Pier Carlo Padoan

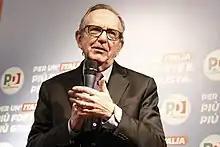
Pier Carlo Padoan during a PD rally in 2018.

From 1998 until 2001, Padoan served as economic adviser to Italian Prime Ministers Massimo D'Alema and Giuliano Amato during EU budget negotiations like Agenda 2000, and the Lisbon Agenda, at summits of the European Council and the G8.